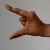
The image shows a hand gesture representing the letter 'Z' in Indian Sign Language.